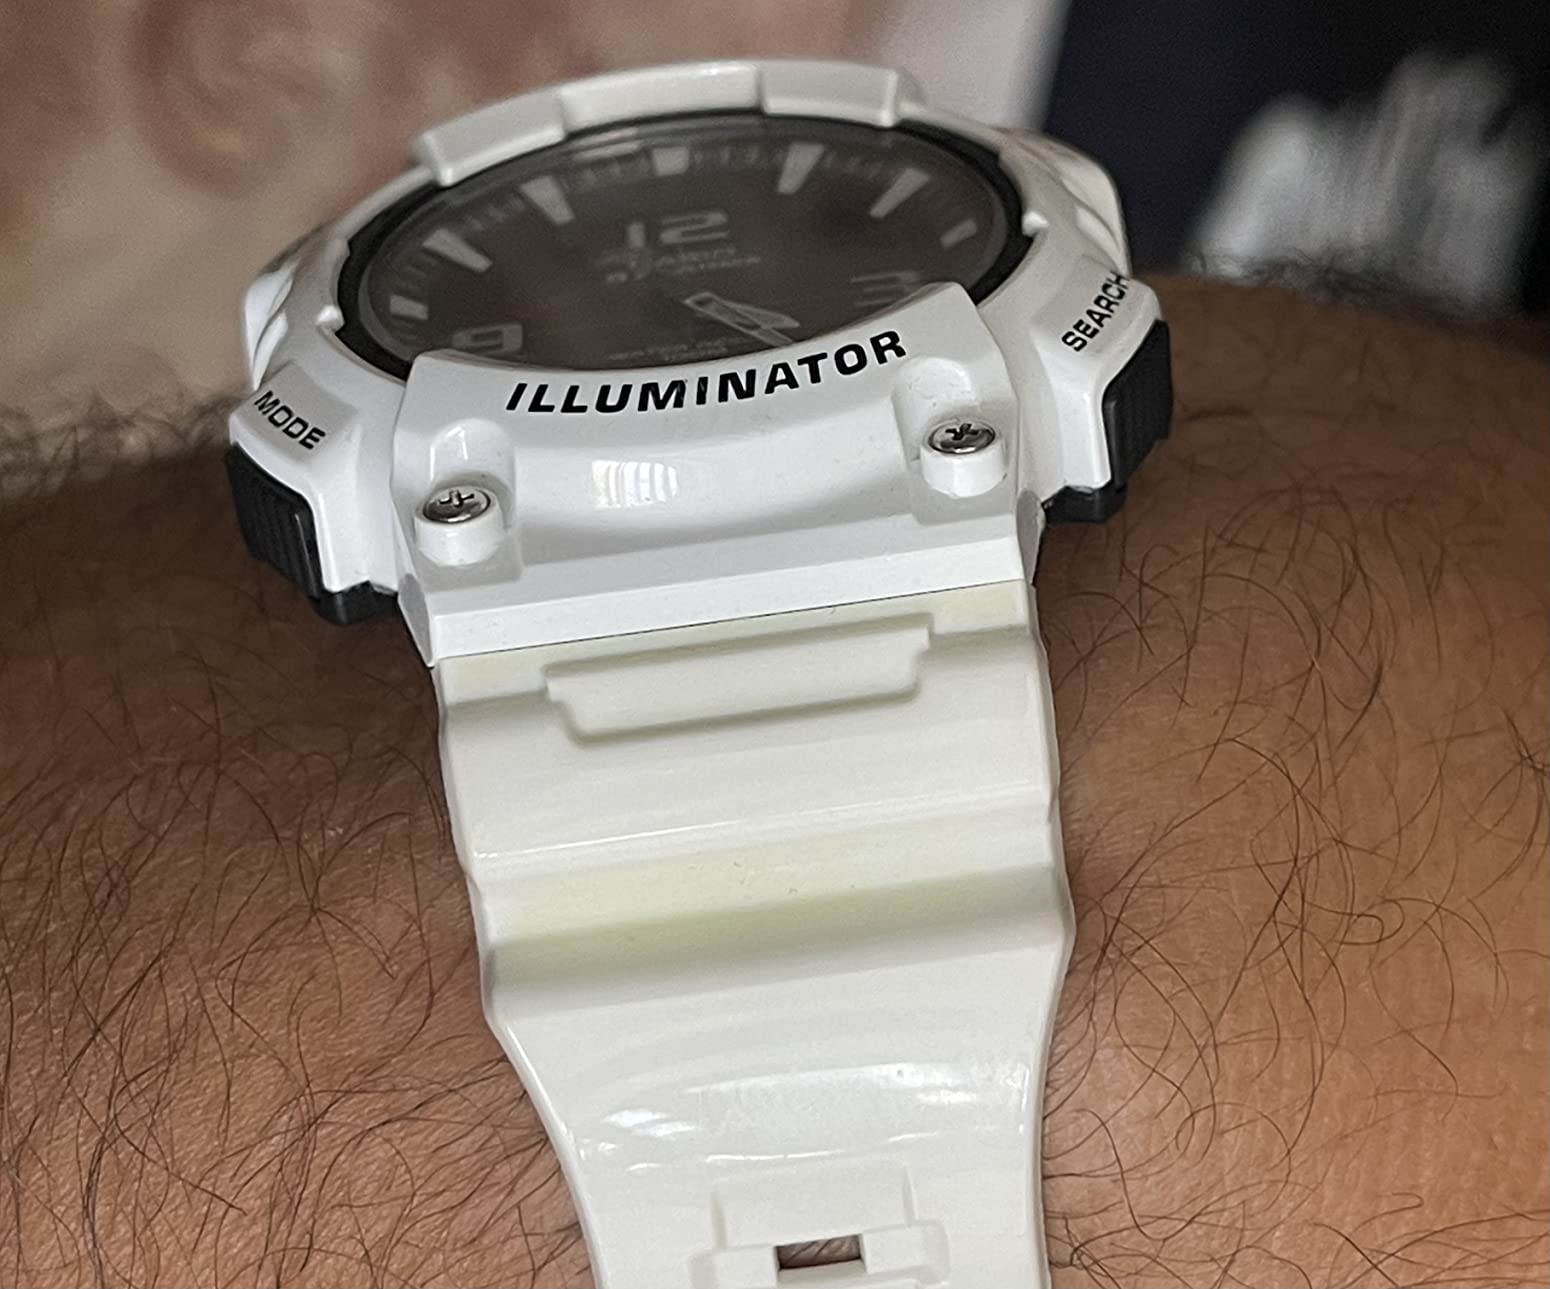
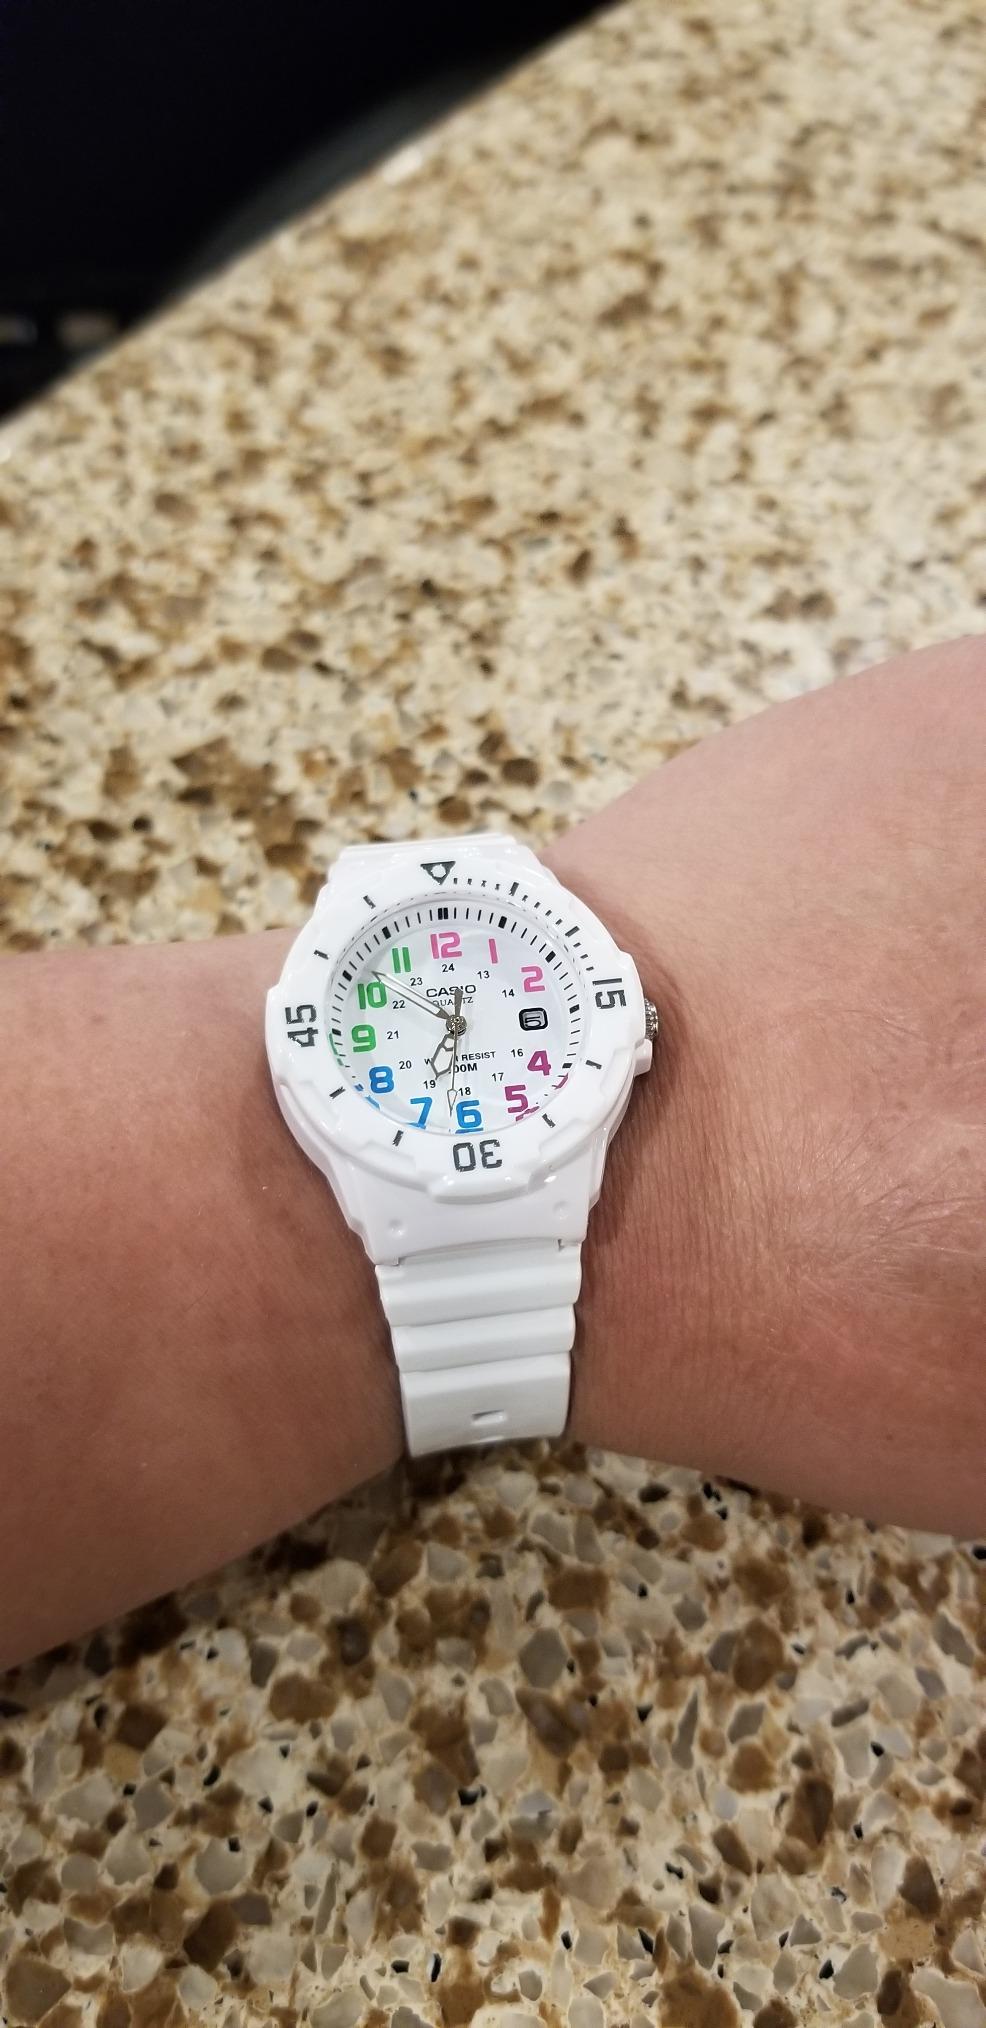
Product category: accessories_watch
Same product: no